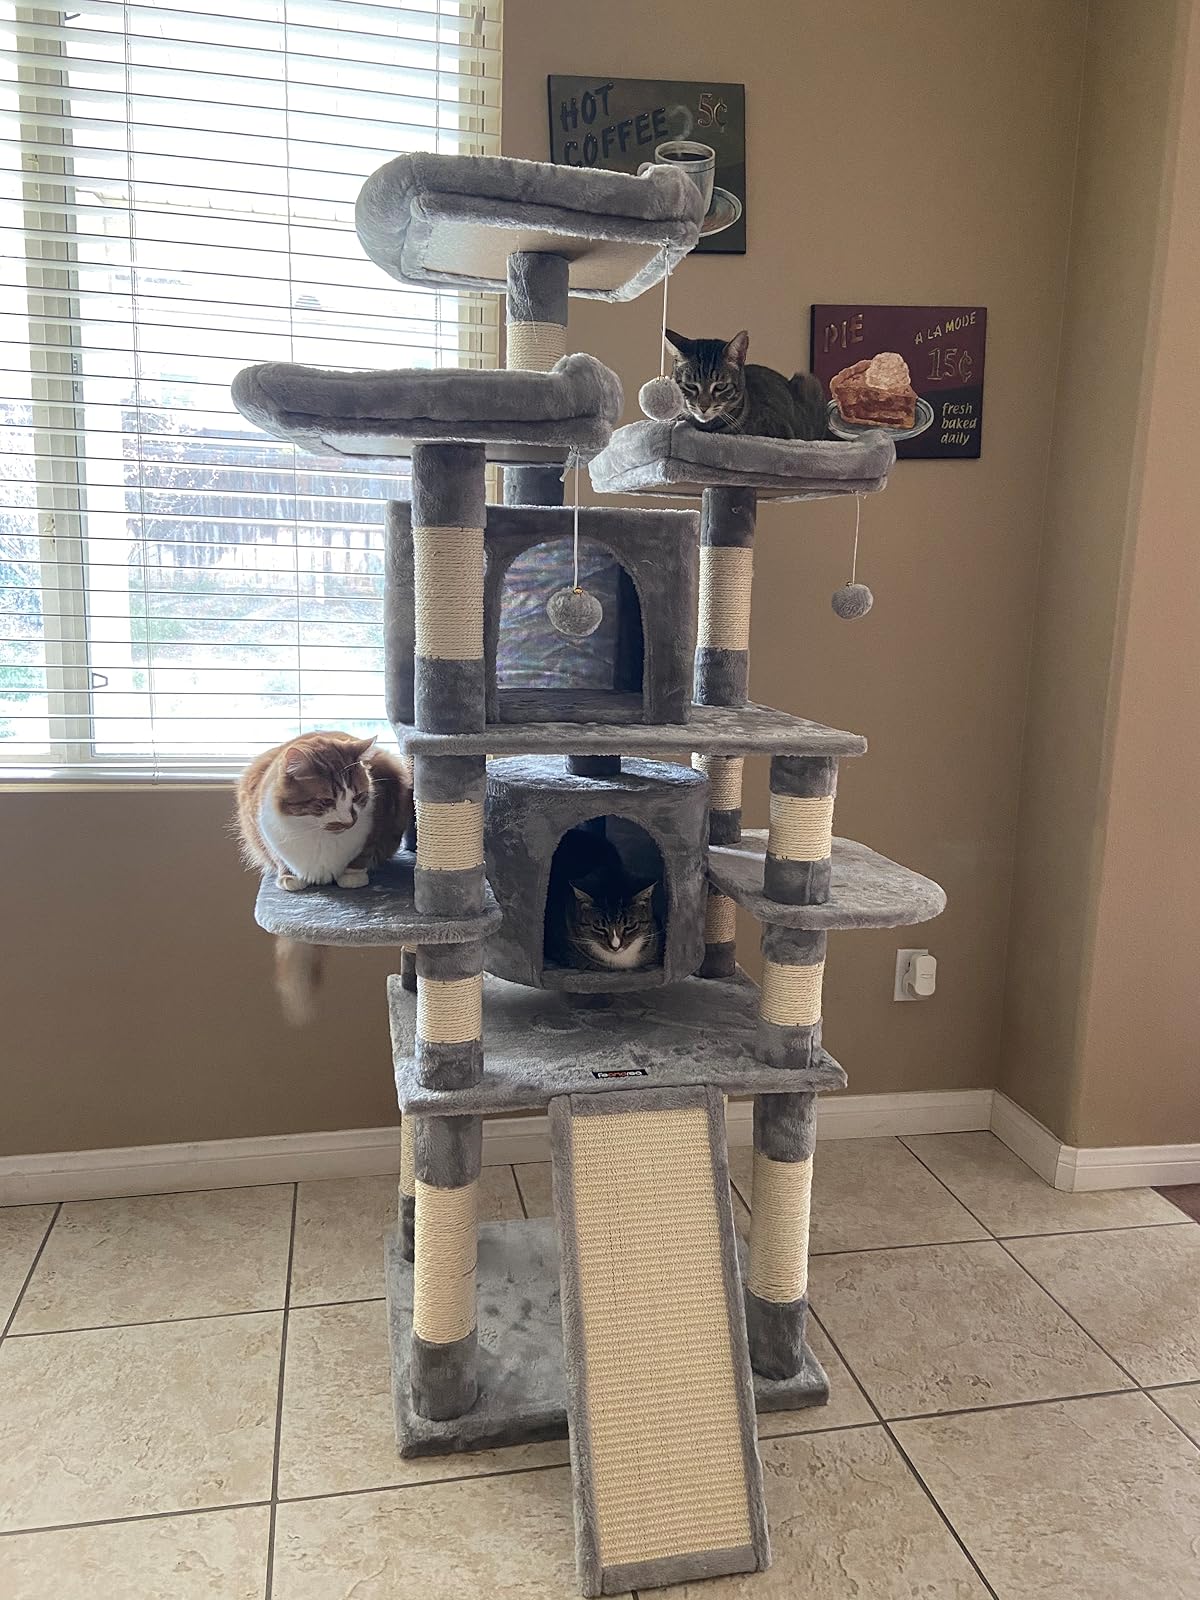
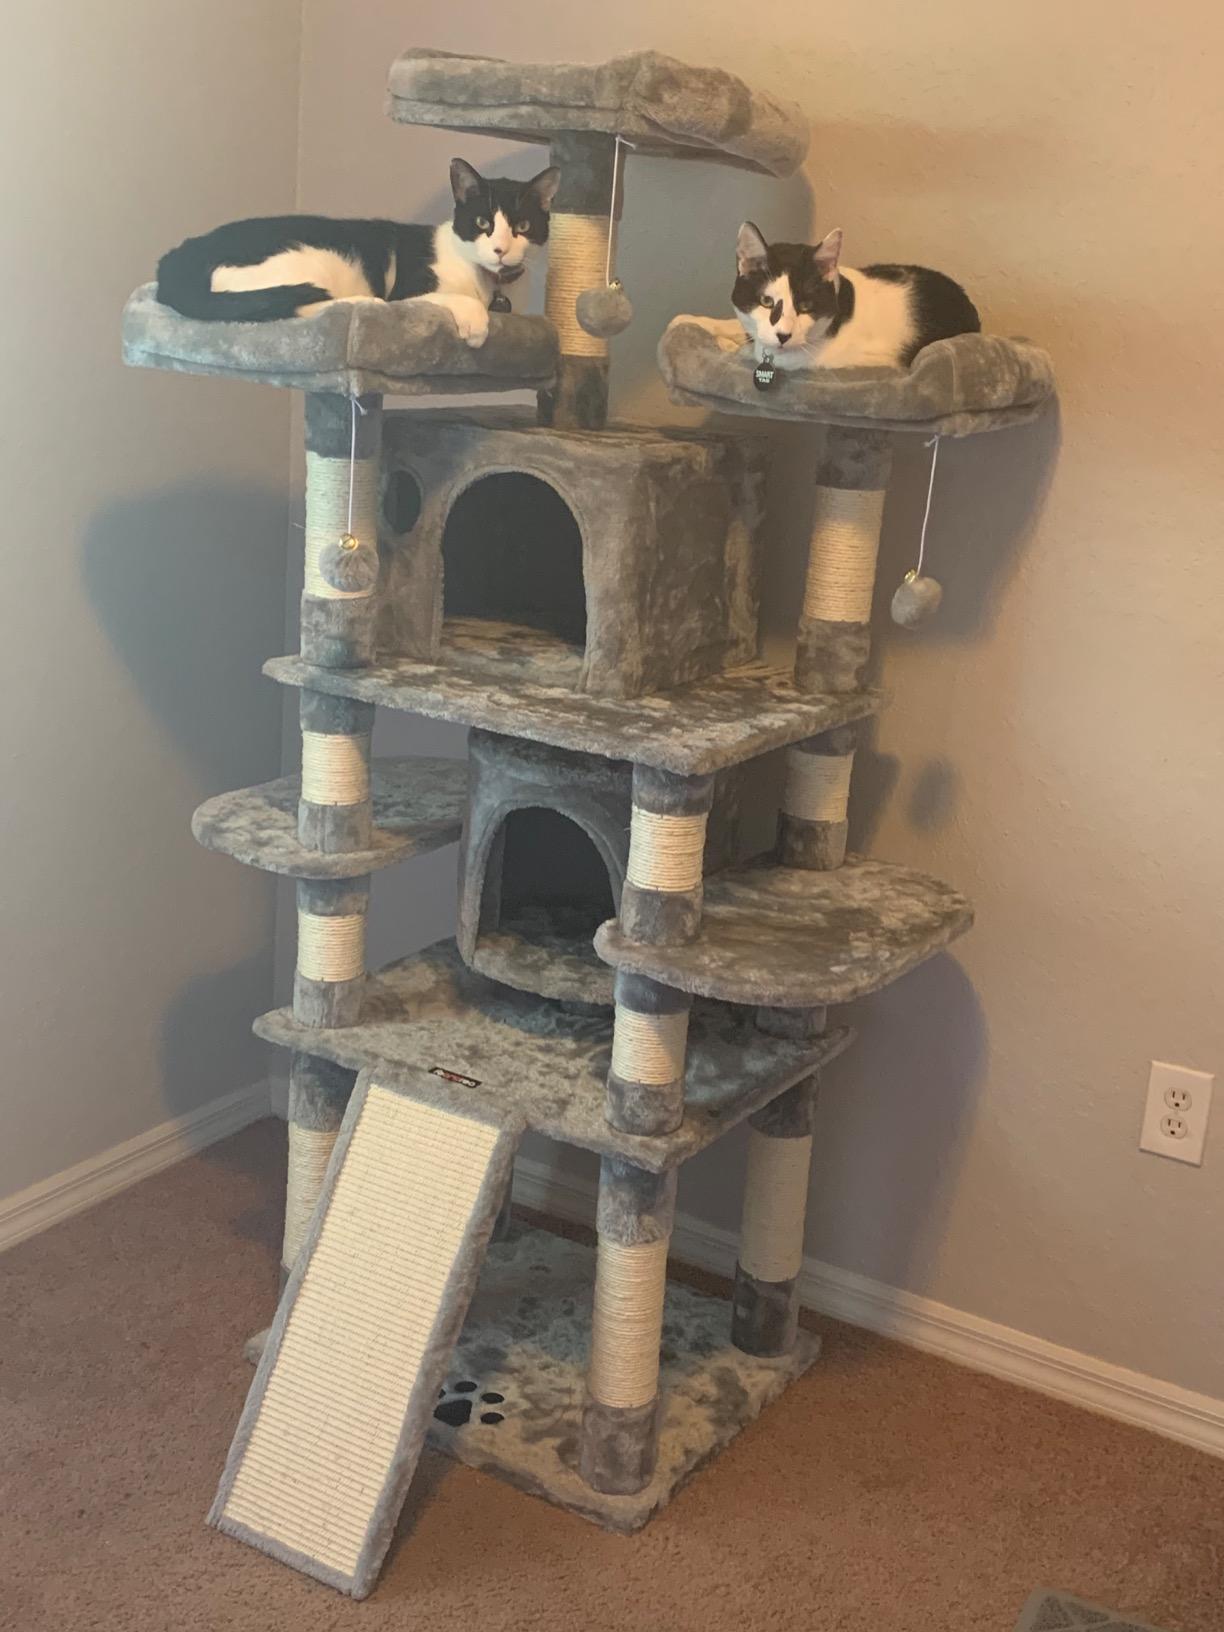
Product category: items_cat tree
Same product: yes